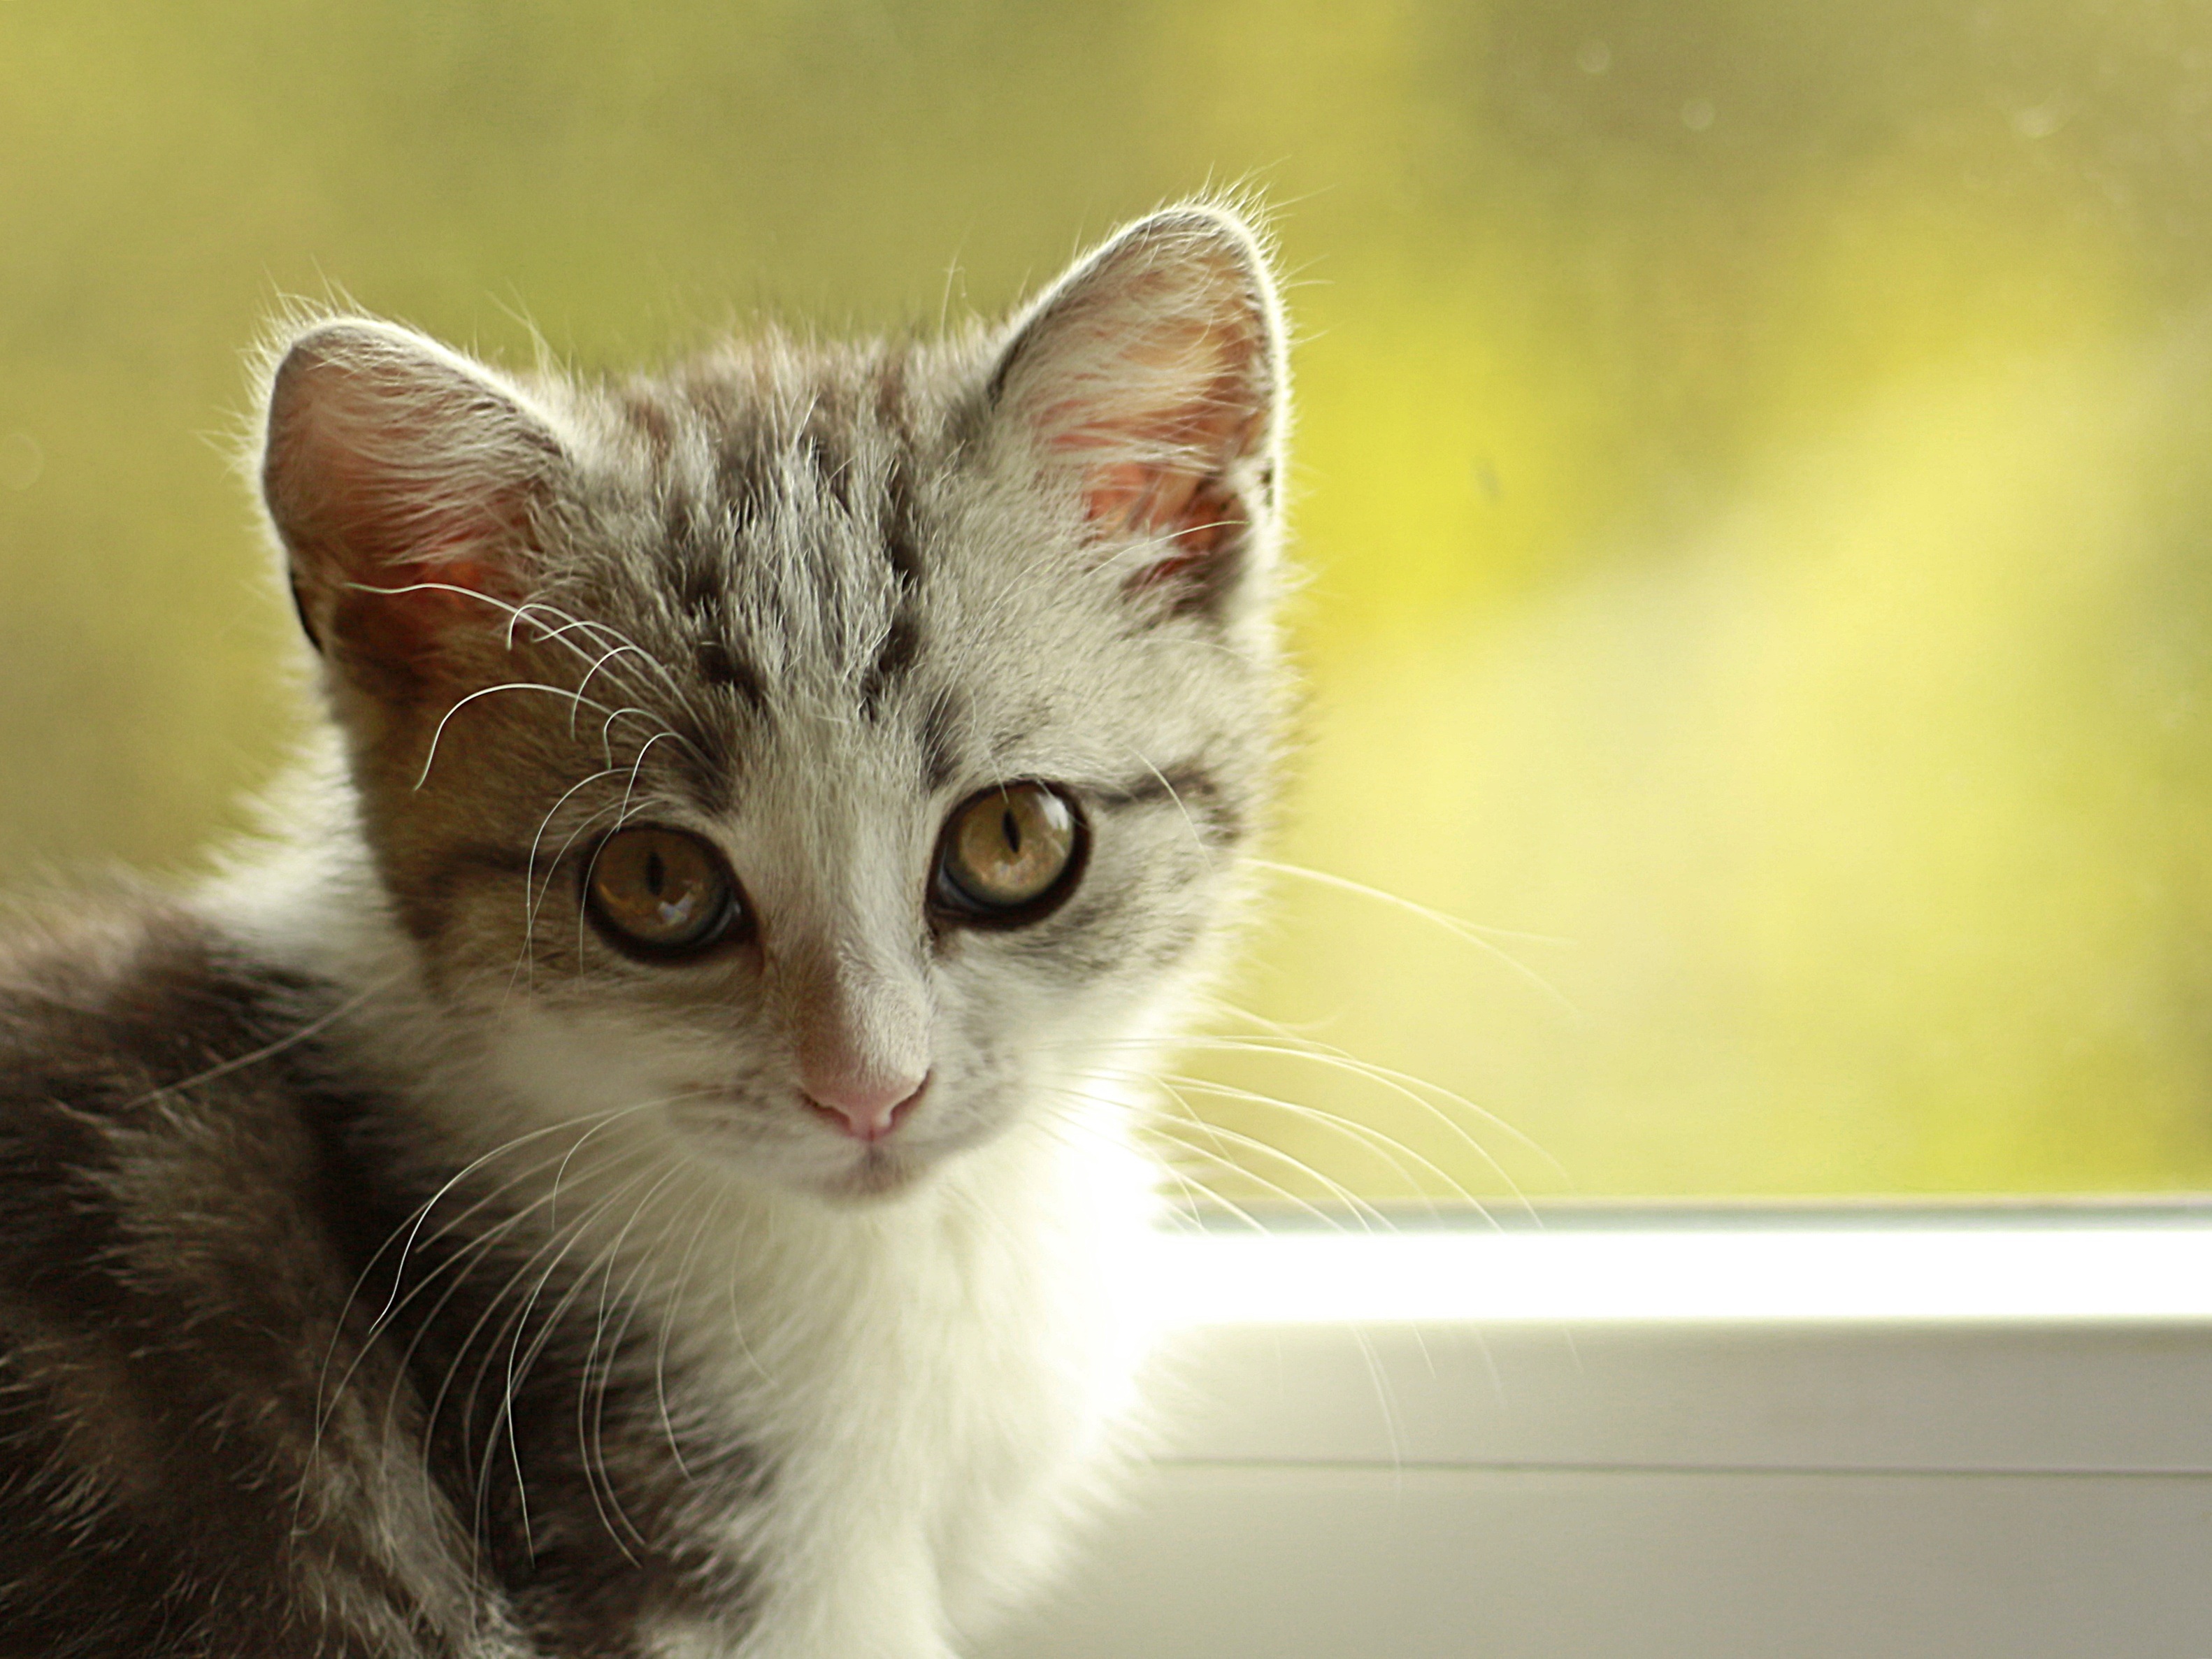
sweet, puppy, cute, pet, kitten, cat, small, mammal, rest, fauna, playful, nose, whiskers, adidas, vertebrate, mieze, curious, domestic cat, charming, cat face, young cat, european shorthair, small to medium sized cats, cat like mammal, domestic short haired cat, american shorthair